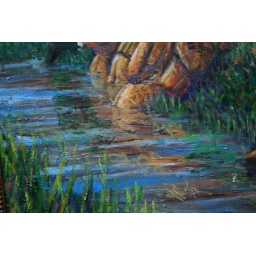
This detail shows the reflection in the water from which you can see the colours of the soldiers and the sky which balances the painting.